Justin Lee (activist)

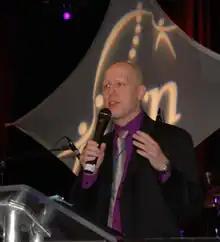
Lee in 2010

Justin Lee is an American author, speaker, YouTuber, and LGBTQ Christian activist known for his focus on building bridges between groups who disagree.